Ensay, Victoria

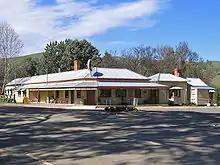
The classic architecture of The Little River Inn

The population of Ensay has contracted over the last few decades. In the past Ensay supported a primary school, a number of sporting teams and other facilities, including two significant pubs, two churches, a community hall, a Scout group and a cemetery. The Ensay Post Office opened on 1 March 1864. Several of these facilities continue to this day in some form.